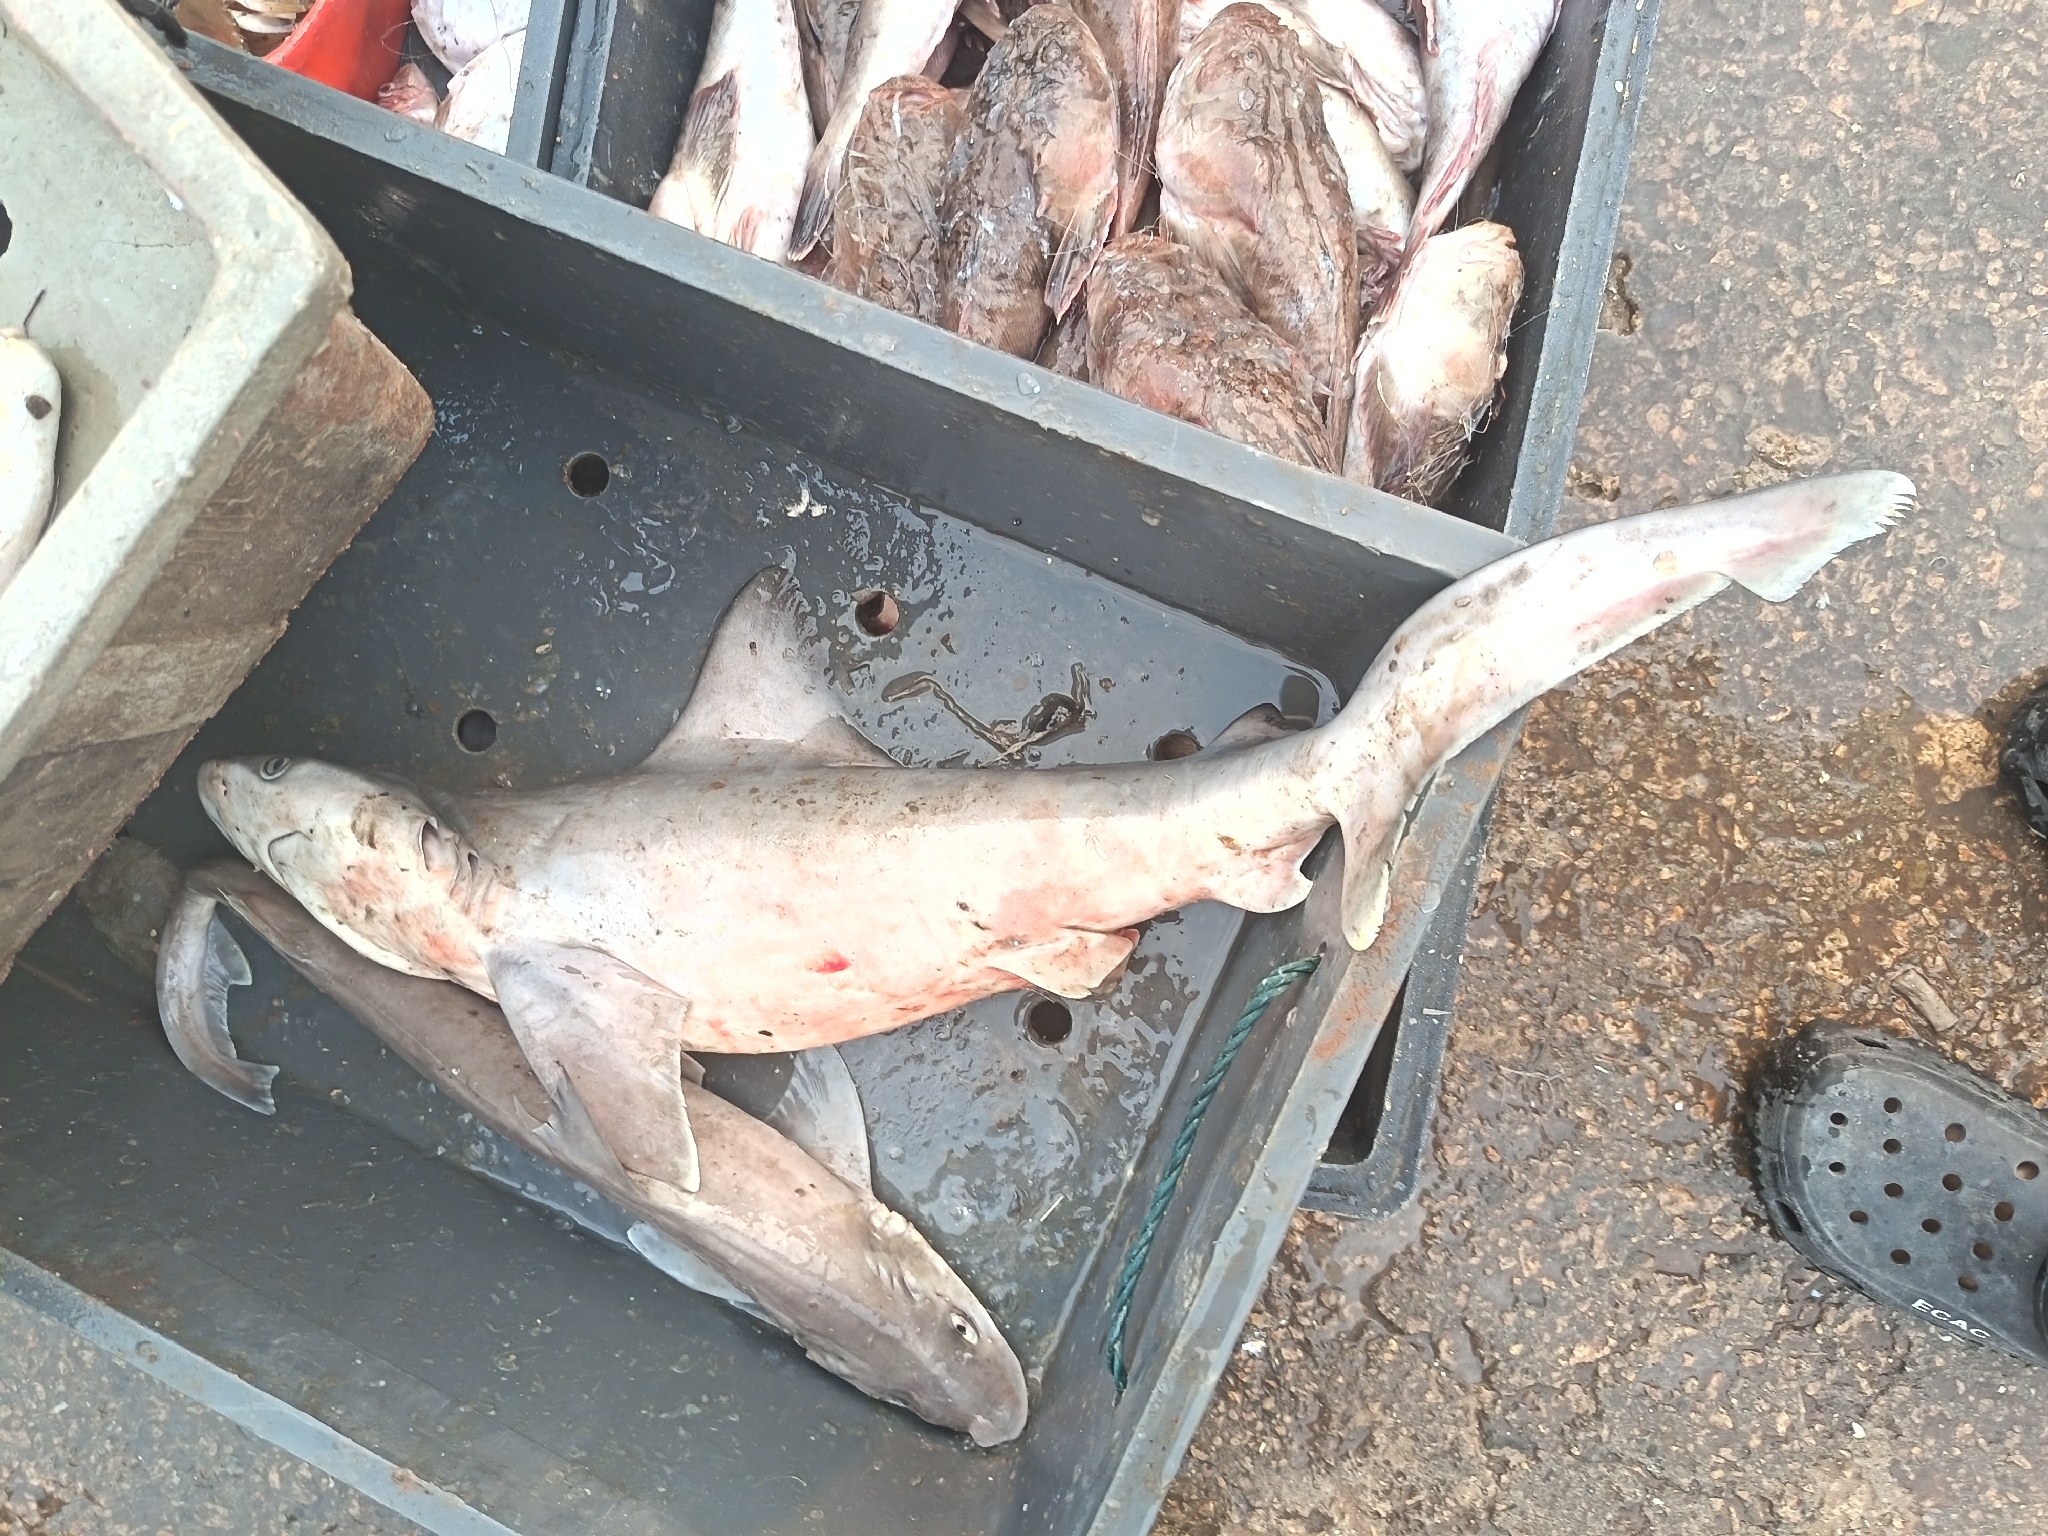
fish (species not among the labelled classes)